Julian Wießmeier

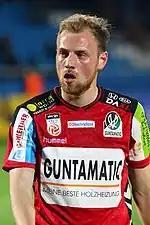
Wießmeier in 2018

Julian Wießmeier (born 4 November 1992) is a German professional footballer who plays as a midfielder for Regionalliga Nordost club BFC Dynamo. Wießmeier has previously played for Austrian Bundesliga club SV Ried.